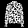
Label: Shirt